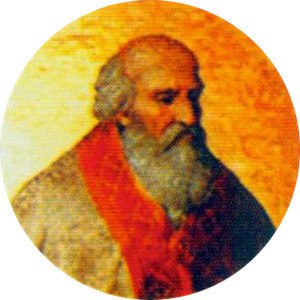
Paverækken / 2. årtusinde / 12. århundrede
Dette er en liste over paver, den romersk-katolske kirkes overhoved. Paverækken strækker sig tilbage til apostlen Peter.